Quercus rotundifolia

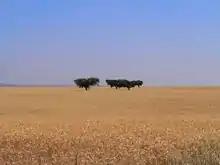
The tree is often seen on savanna biomes typical of Alentejo (seen here) and Extremadura

"Quercus rotundifolia" is native to most of the Iberian Peninsula (Portugal and Spain), but is also distributed throughout Morocco, especially in the Atlas Mountains, Algeria, Tunisia, southern France (Languedoc-Roussillon) and the Balearic Islands. It is present in continental, sub-continental or littoral Mediterranean areas but always in climatic conditions determined by a fairly hot and dry summer, which excludes the wet, oceanic influenced climate of Green Spain and northwest Portugal, but requires wet winters as the tree is absent from arid climates and those with no real wet months like southeast Spain. It grows in a variety of soils and is indifferent to variations in edaphic conditions, persisting in soils with pH from six to eight. The tree is also associated in holm oak/Atlas cedar forests of the Atlas Mountains. In Morocco, some of these mixed forests are habitat to the endangered Barbary macaque.